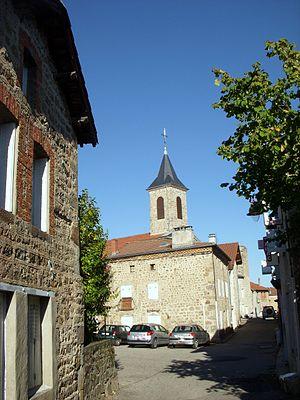
Apinac
Apinac est une commune française située dans le département de la Loire en région Auvergne-Rhône-Alpes, et faisant partie de Loire Forez Agglomération.